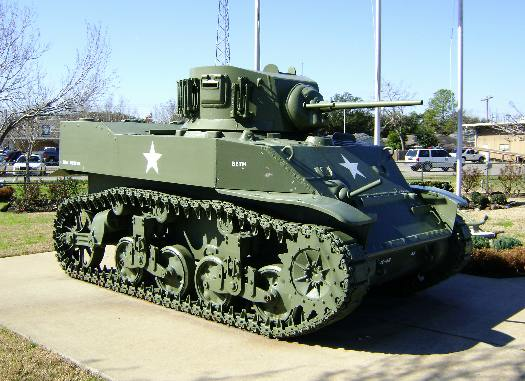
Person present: No